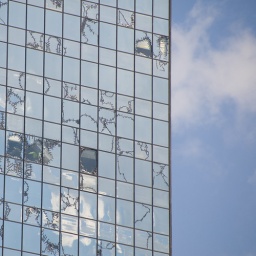
This building was hit by a tornado a while back. The windows at the top are all banged up.